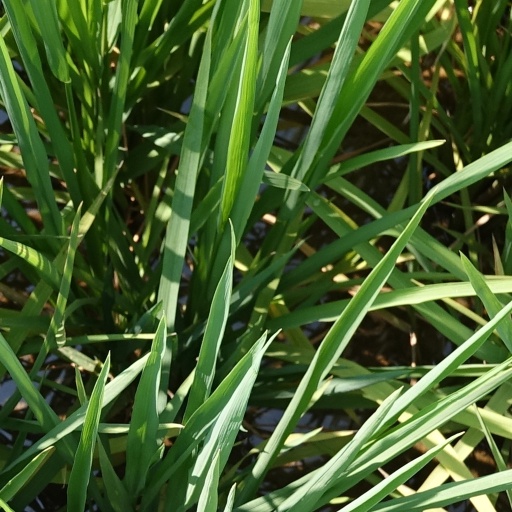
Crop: rice